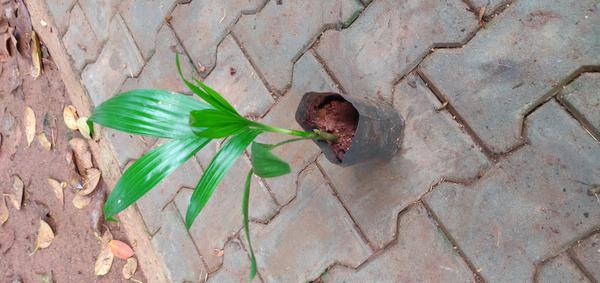
Plant: Betel_Nut